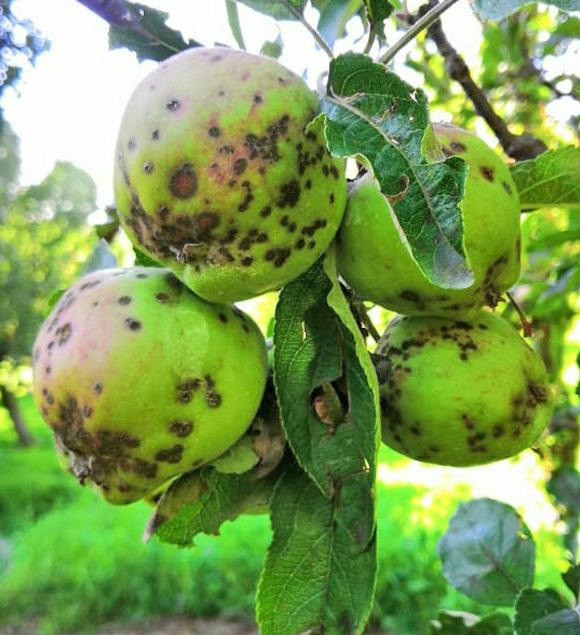
Plant: Apple
Disease: apple scab